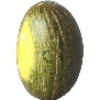
Label: melon_piel_de_sapo